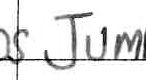
Label: jump